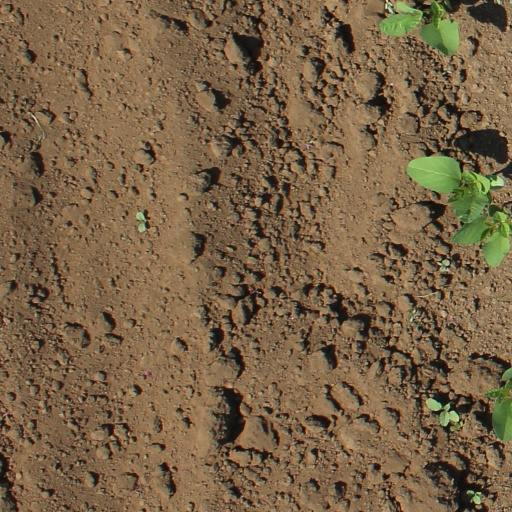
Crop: soybean